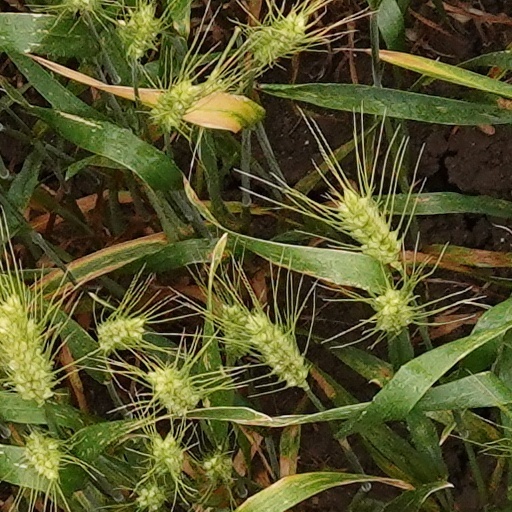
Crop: wheat